Greeson-Cone House

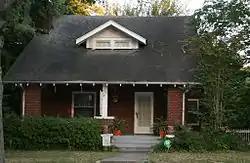

The Greeson-Cone House is a historic house at 928 Center Street in Conway, Arkansas. It is a -story wood-frame structure with a brick exterior. It has a side-gable roof, whose front extends across a porch supported by brick piers near the corners and a square wooden post near the center. The roof has exposed rafter ends, and a gabled dormer in the Craftsman style. Built in 1920–21, it is a fine local example of Craftsman architecture.